Witch Hazel, Oregon

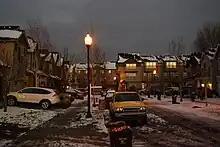
Street in Witch Hazel in December 2016

A small cemetery for the Stewart family dating to 1856 was discovered in Witch Hazel when the land was cleared for development. According to "An Illustrated History of the State of Oregon" by Harvey K. Hines, the Stewarts lived on "Hazelwitch farm" beginning in 1849. Former Portland mayor Van B. DeLashmutt had a farm there in the 1880s and supposedly named the place for one of his racehorses, however. But according to racehorse authority Governor Oswald West, he had never heard of a racehorse named "Witch Hazel". Mayor DeLashmutt did once own a building at Southwest Front and Madison streets in Portland that he called the "Witch Hazel Building". Apparently he liked the name, although the witch-hazel plant, "Hamamelis virginiana", is not native to Oregon.